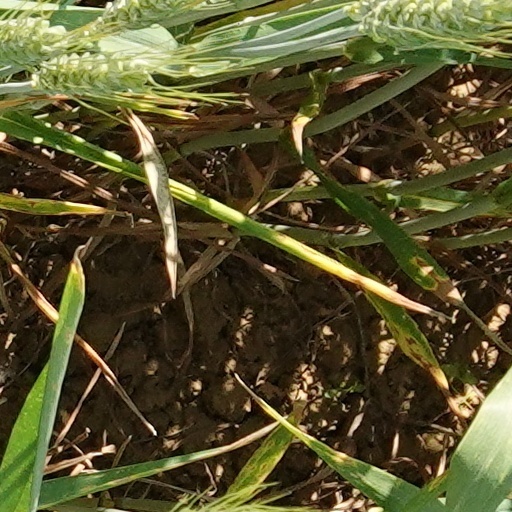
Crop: wheat